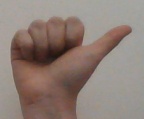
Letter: dhad